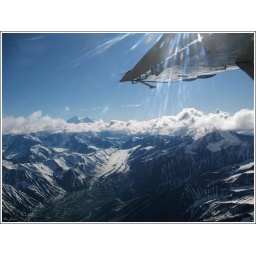
We had already landed on Ruth Glacier, below the peak, and were flying back home ...